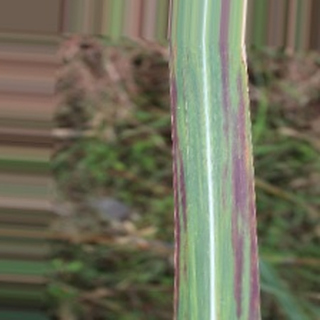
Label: sugarcane_bacterial_blight